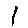
Label: 1